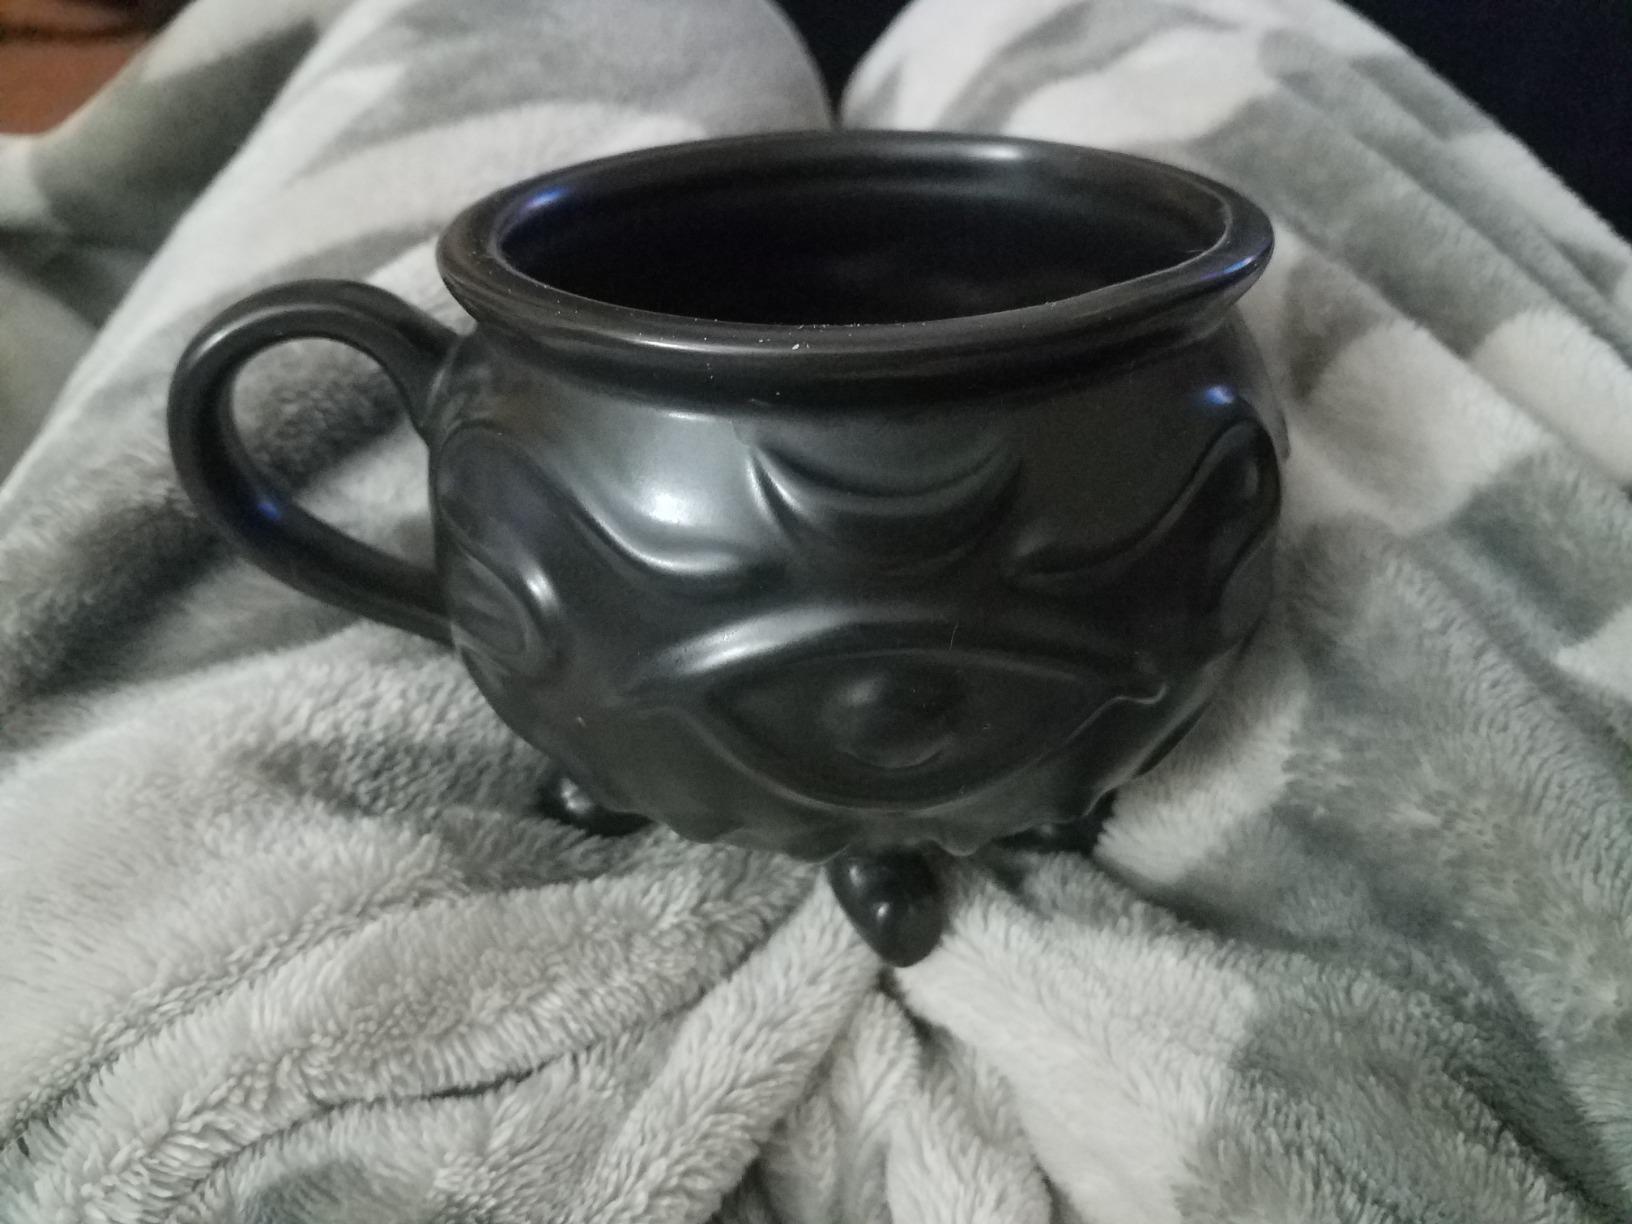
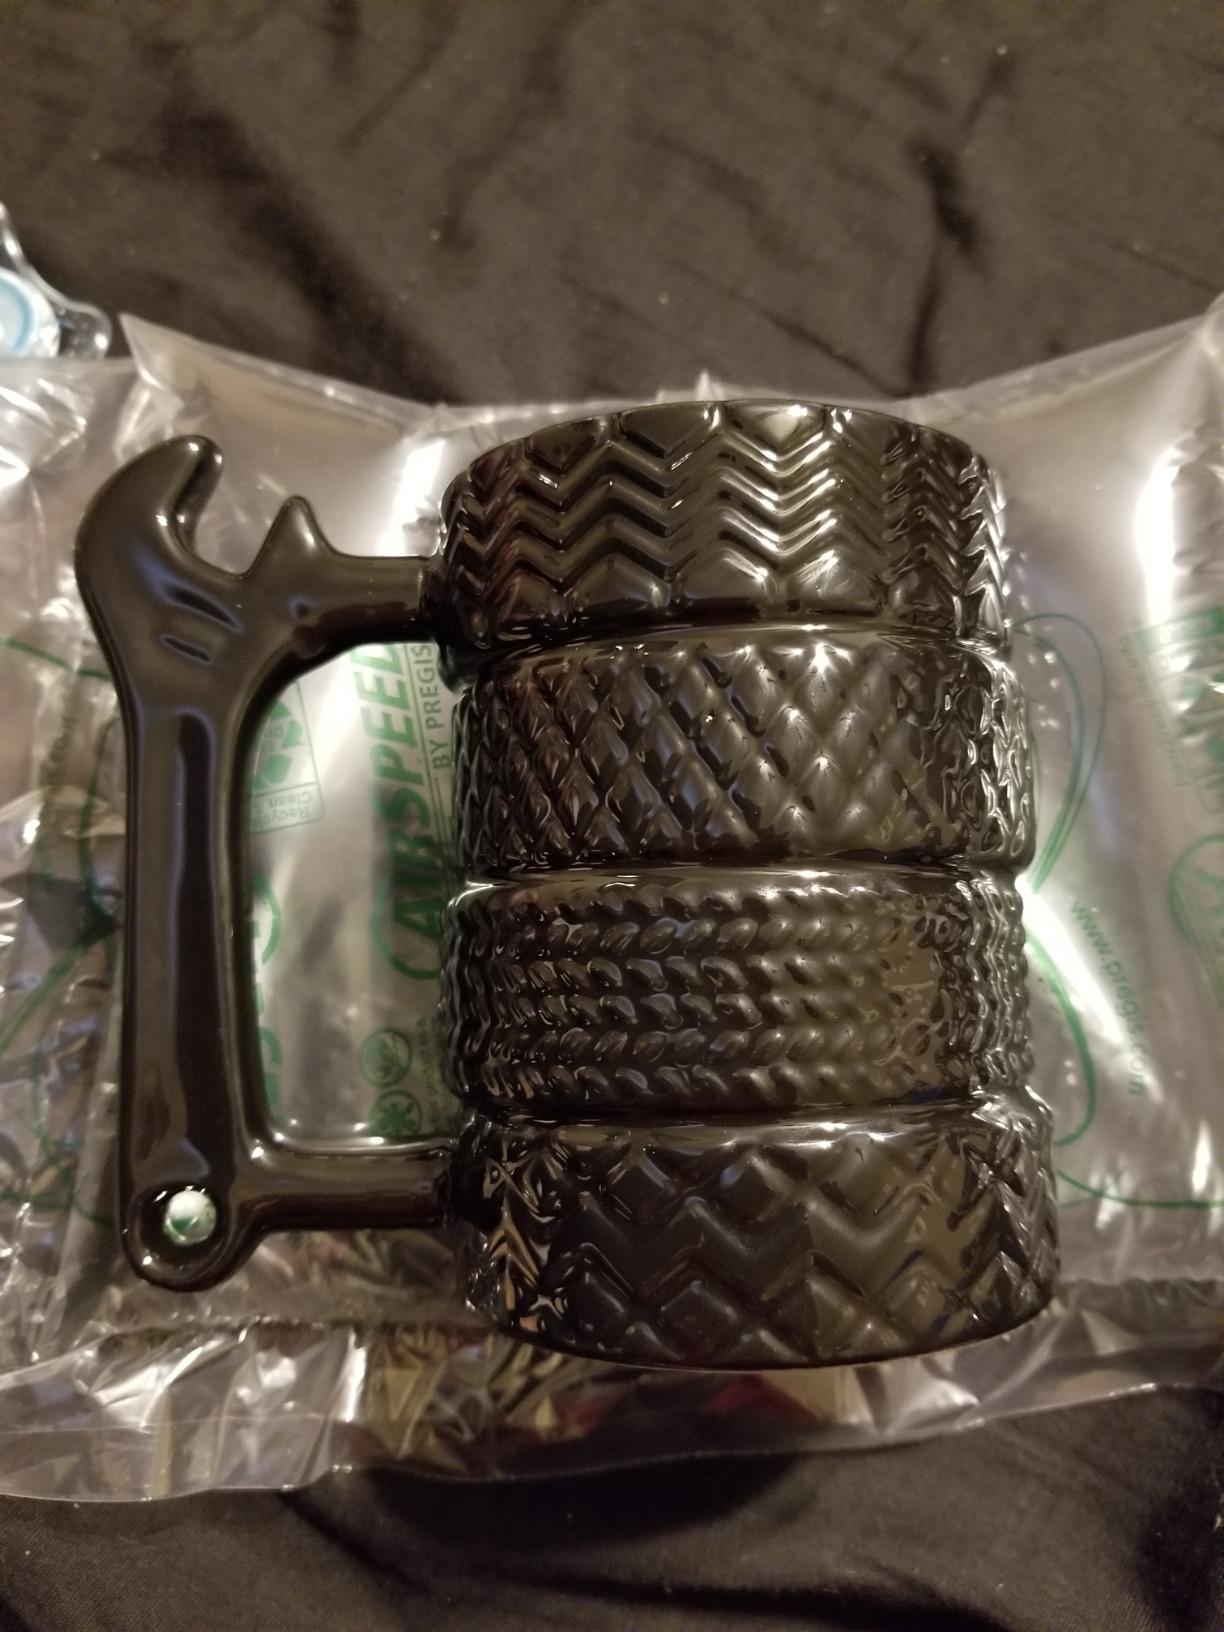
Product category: items_mug
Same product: no